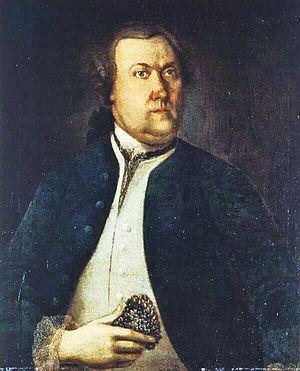
Pehr Kalm, aussi connu en Amérique du Nord sous les noms de Peter Kalm et de Pierre Kalm, est un explorateur, un botaniste, un naturaliste et un économiste agricole né en Suède de parents finlandais. Il est l'un des plus importants apôtres de Carl Linnæus.